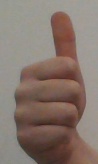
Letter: aleff